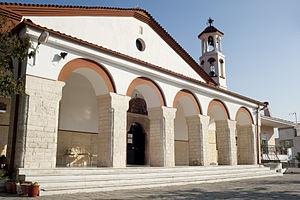
La Métropole de Serrès et Nigriti est un évêché du Patriarcat œcuménique de Constantinople, provisoirement autorisé à participer à la vie synodale de l'Église orthodoxe de Grèce. Son siège est à Serrès en Macédoine-Centrale, dans la vallée du Strymon. La métropole compte 113 paroisses.